Chabahar Free Trade-Industrial Zone

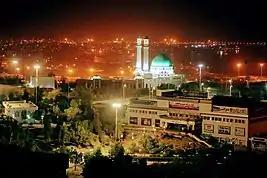
The sign of Chabahar Free Zone, Iran

Chabahar Free Trade–Industrial Zone (CFZ) is an Iranian free trade zone formed according to the law on the establishment and administration of free trade–industrial zones .